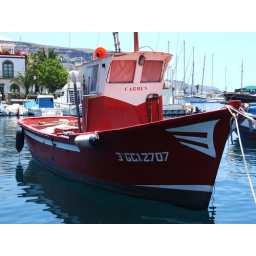
Small red boat in the harbour.